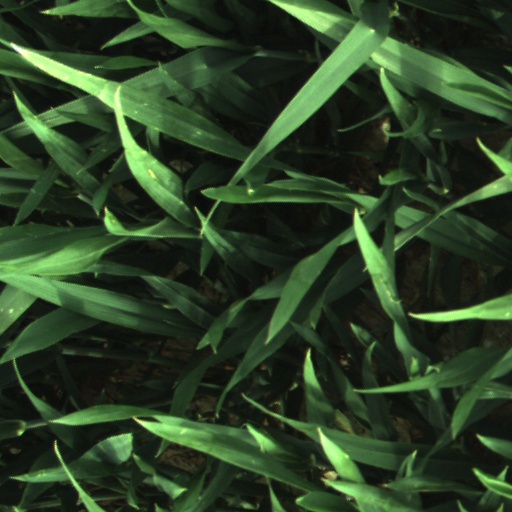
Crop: wheat